Non-resident citizen voting

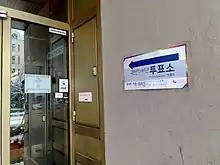
A polling station at the Embassy of the Republic of Korea in Helsinki

According to a pioneering study by the International Institute for Democracy and Electoral Assistance, the first case of external voting took place in the United States in the state of Wisconsin in 1862 when the state allowed absentee voting by soldiers fighting in the Civil War. The United Kingdom also allowed absentee voting for soldiers in 1918. After WWII Indonesia adopted legislation in 1953 which allowed not just military personnel or other public servants but also migrant workers and students to vote from abroad. The biggest expansion of external voting occurred in the 1990s.